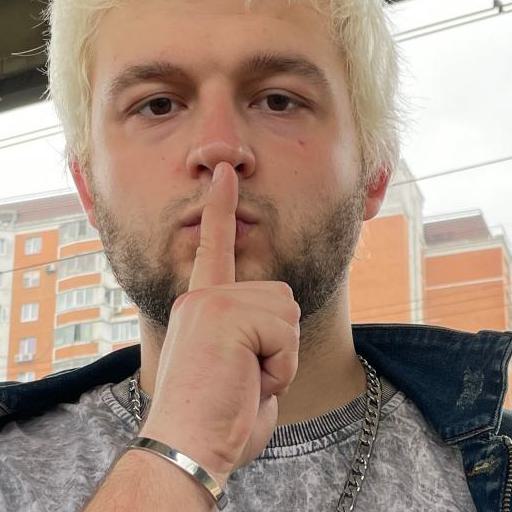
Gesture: mute